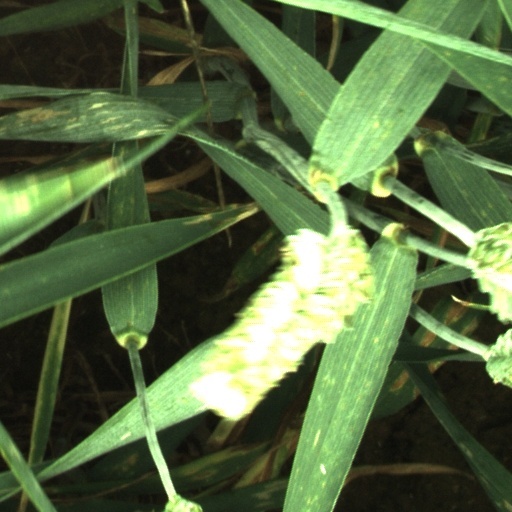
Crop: wheat